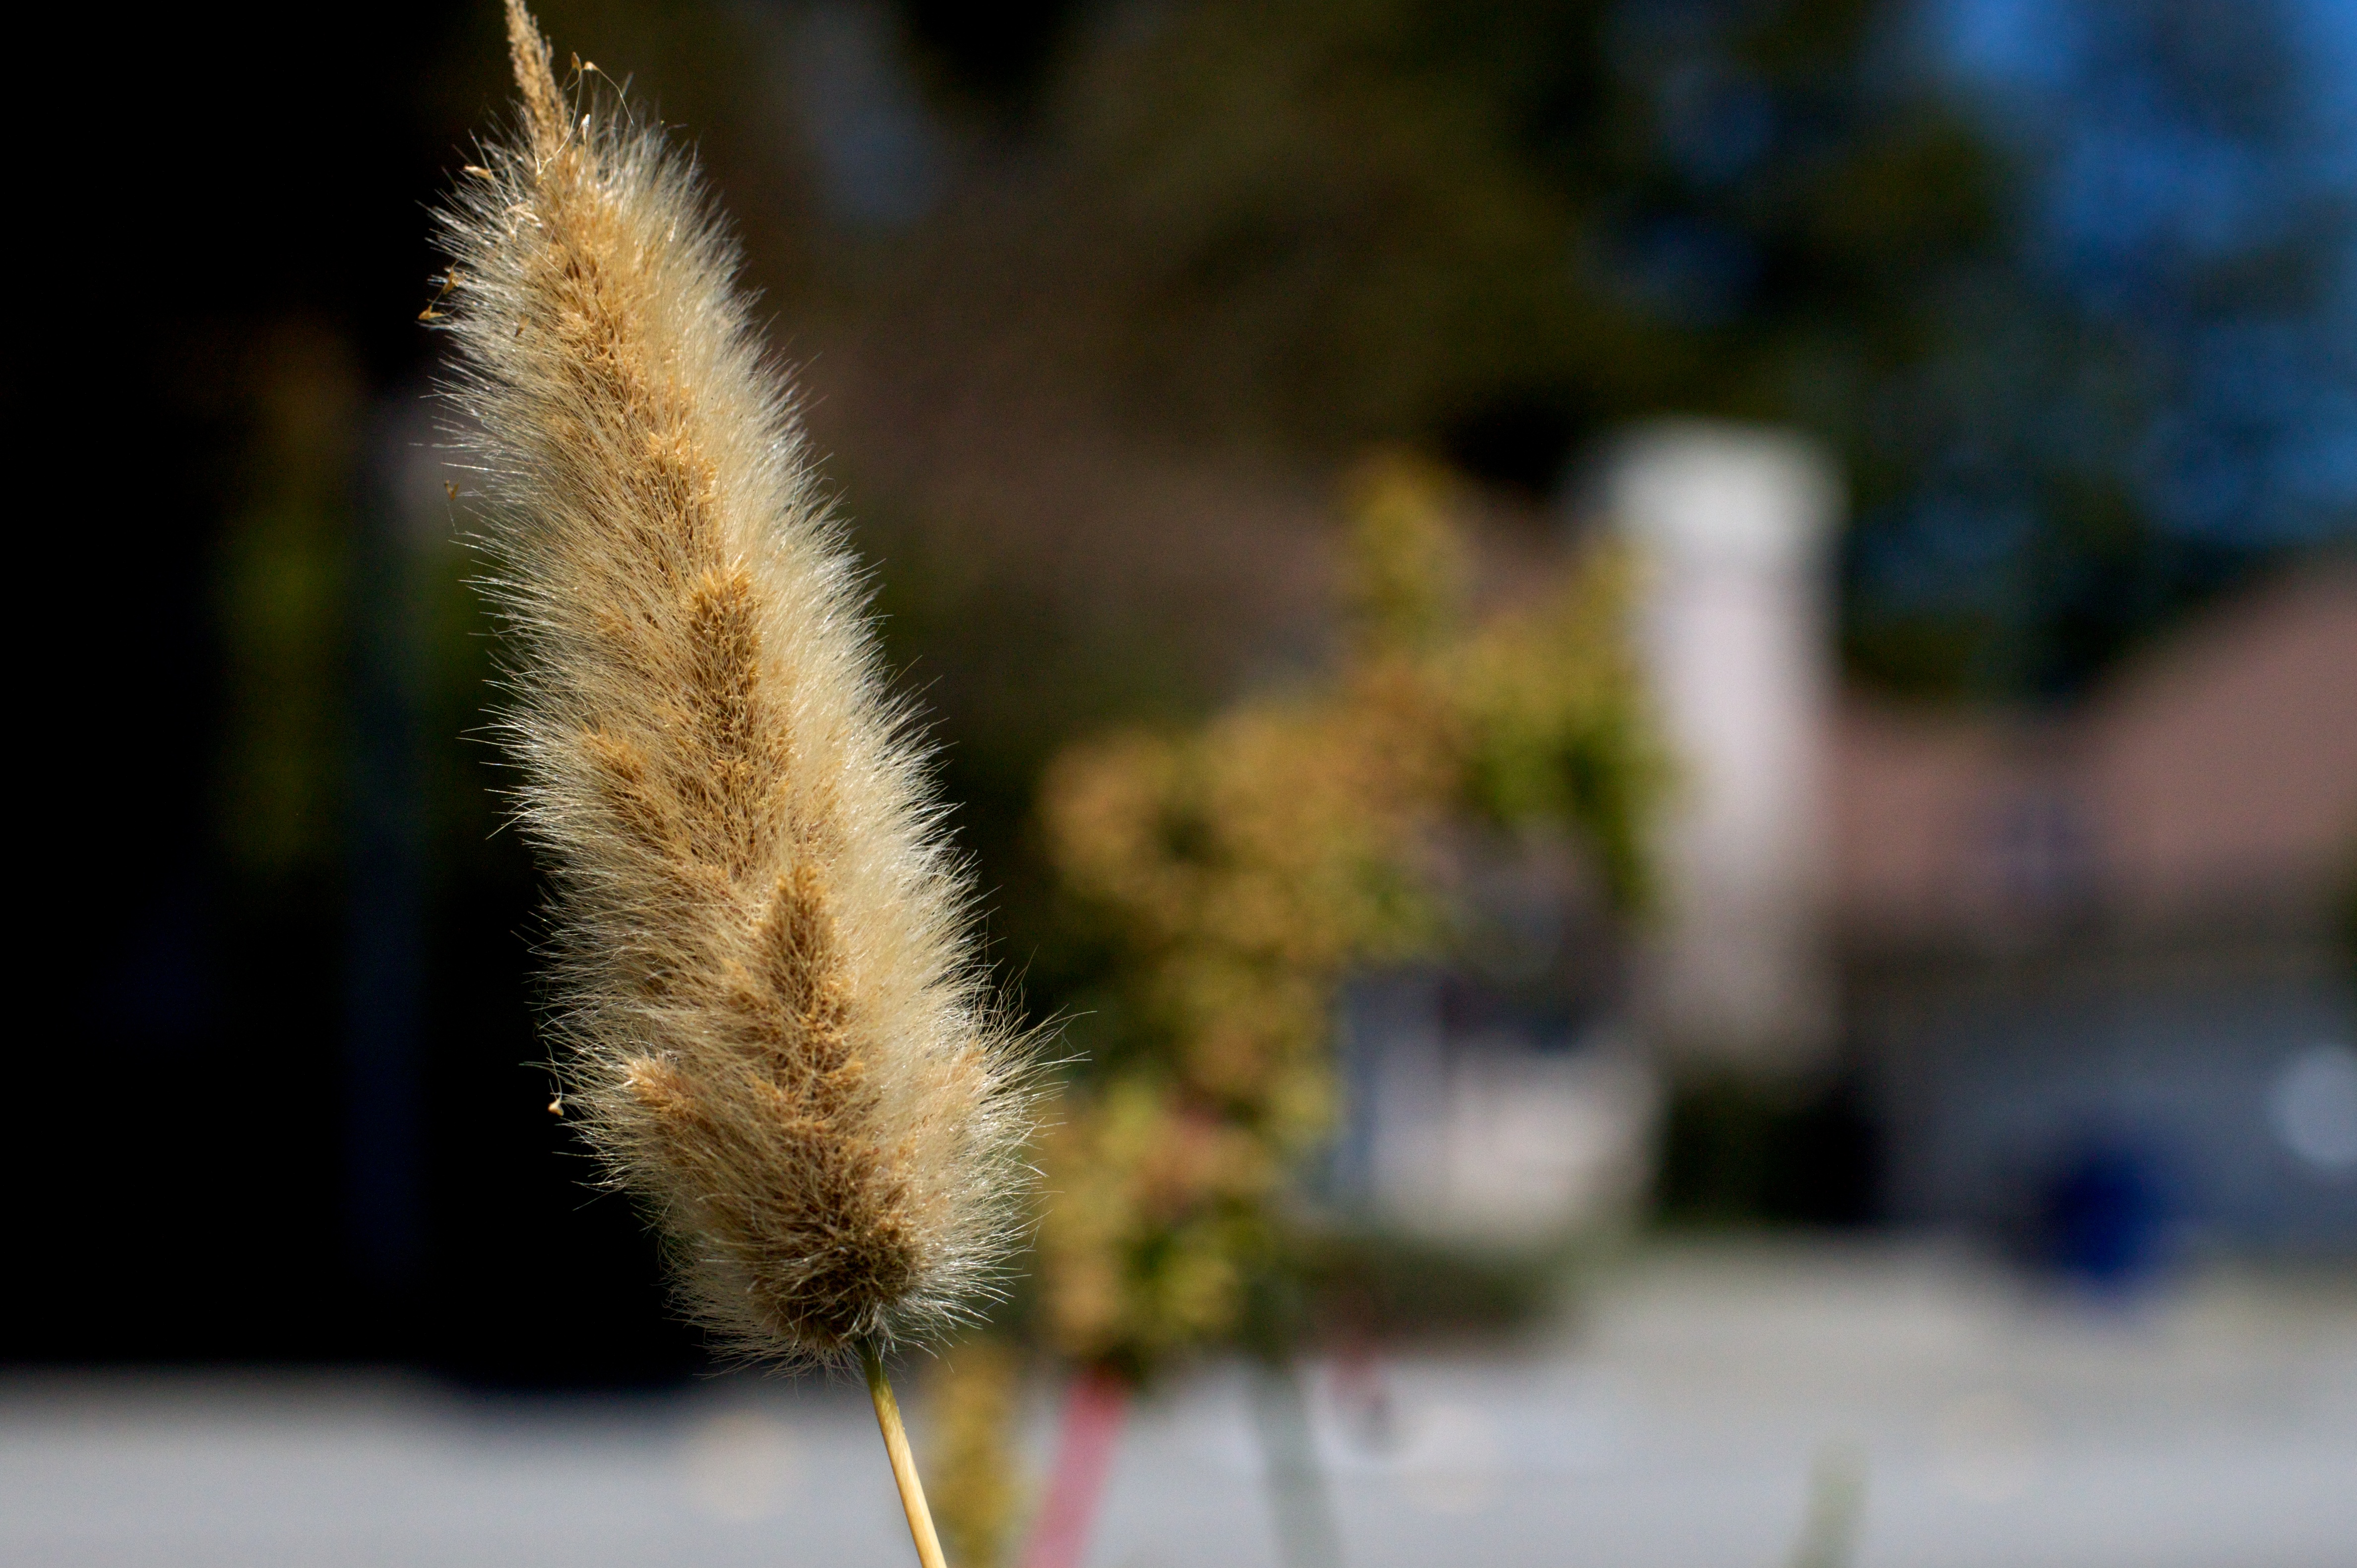
nature, grass, plant, photography, leaf, flower, insect, flora, fauna, close up, 2010365, macro photography, flowering plant, grass family, plant stem, land plant